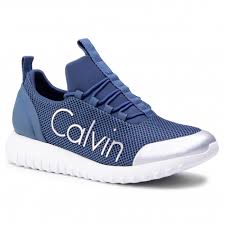
Waste category: shoes